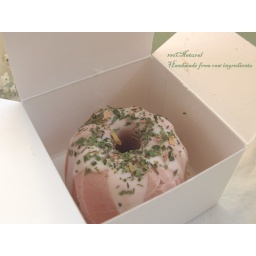
mini soap cake in box